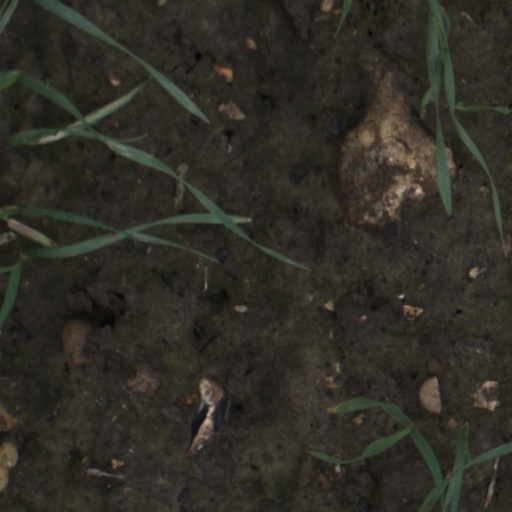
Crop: wheat